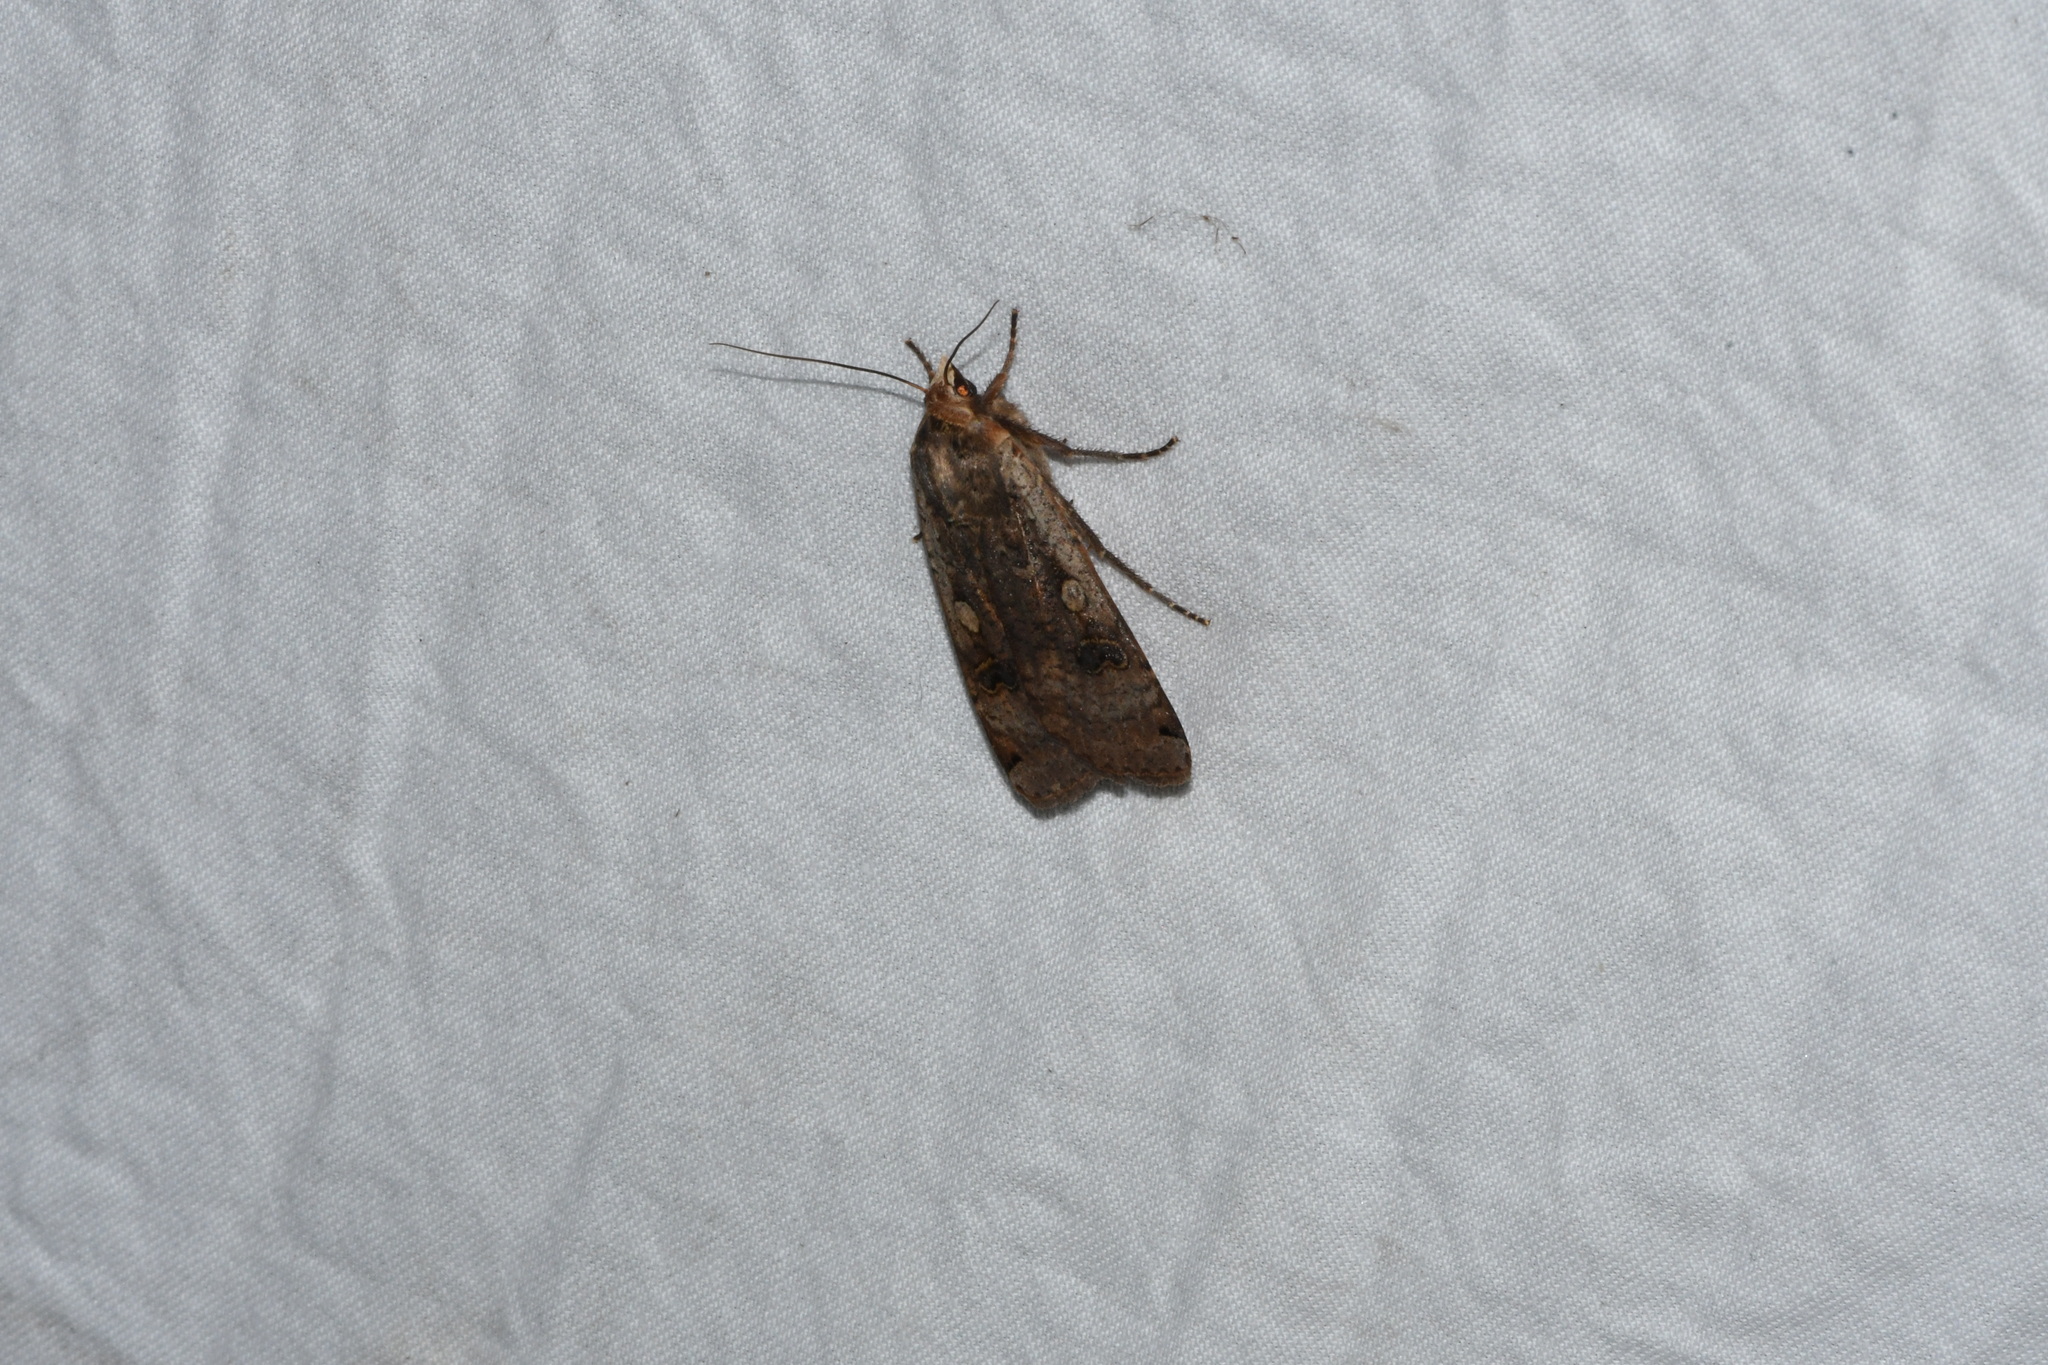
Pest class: cutworms